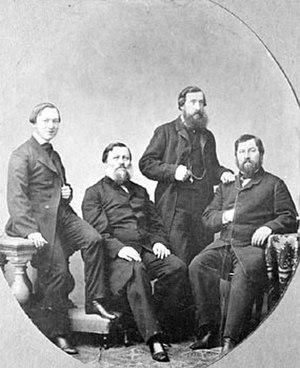
Mikhaïl Abramovitch Morozov, né le 7 août 1870 à Moscou et mort le 12 octobre 1903 à Moscou, est un entrepreneur russe, membre de la dynastie des Morozov, qui fut mécène et collectionneur d'art. C'était le frère aîné du collectionneur Ivan Morozov et l'époux de la mécène et mémorialiste Margarita Morozova.